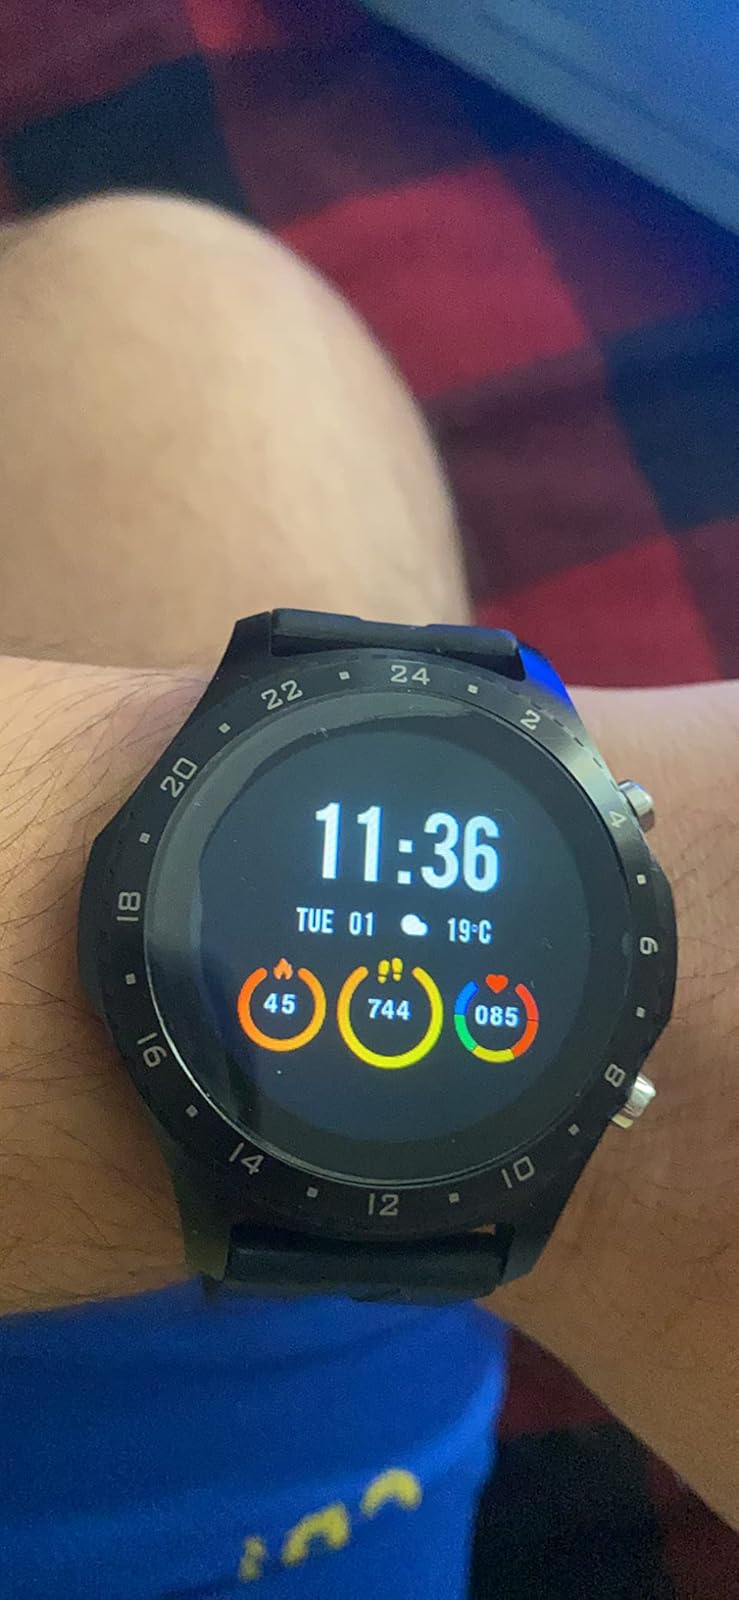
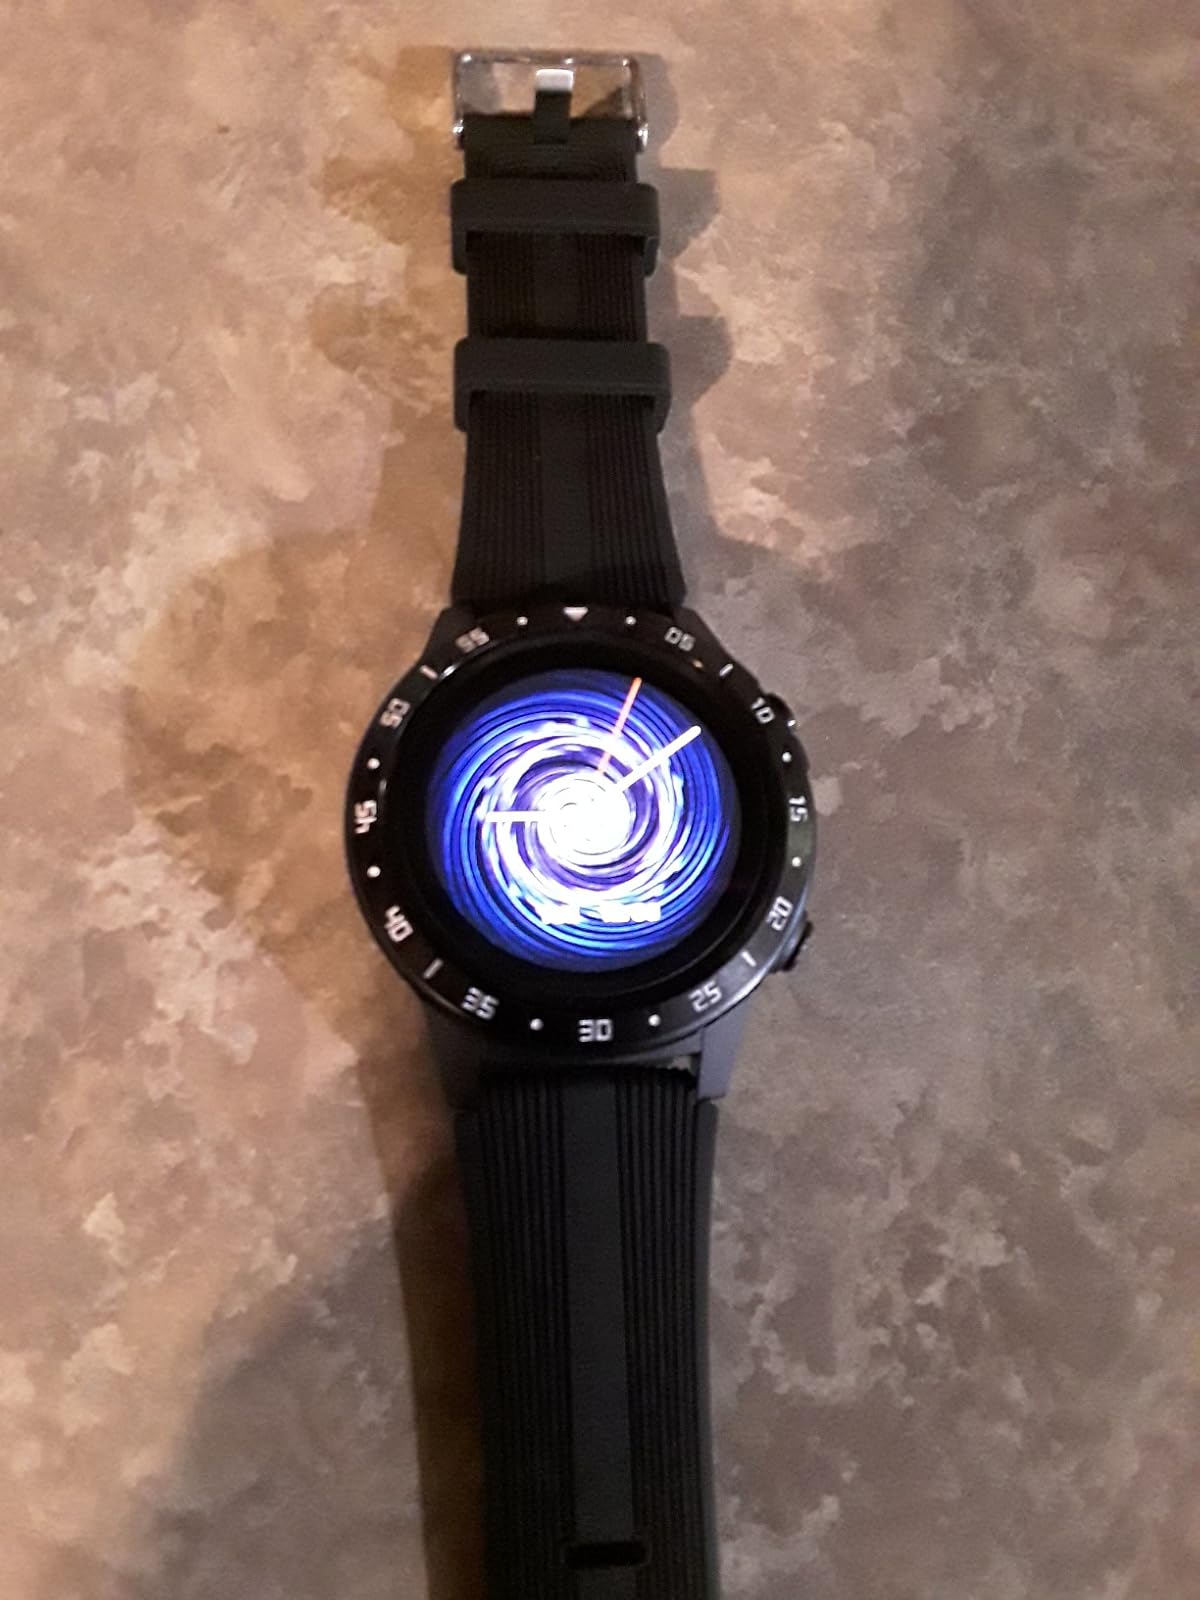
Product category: smartwatch
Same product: no